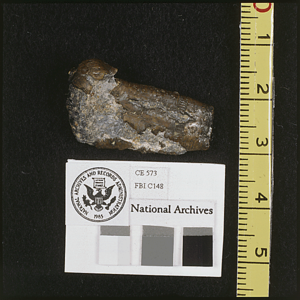
La théorie de la balle unique, également appelée « théorie de la balle magique » par ses détracteurs, est un des éléments fondant les conclusions de la Commission Warren relatives à la culpabilité d'un assassin unique dans l'assassinat du président Kennedy.